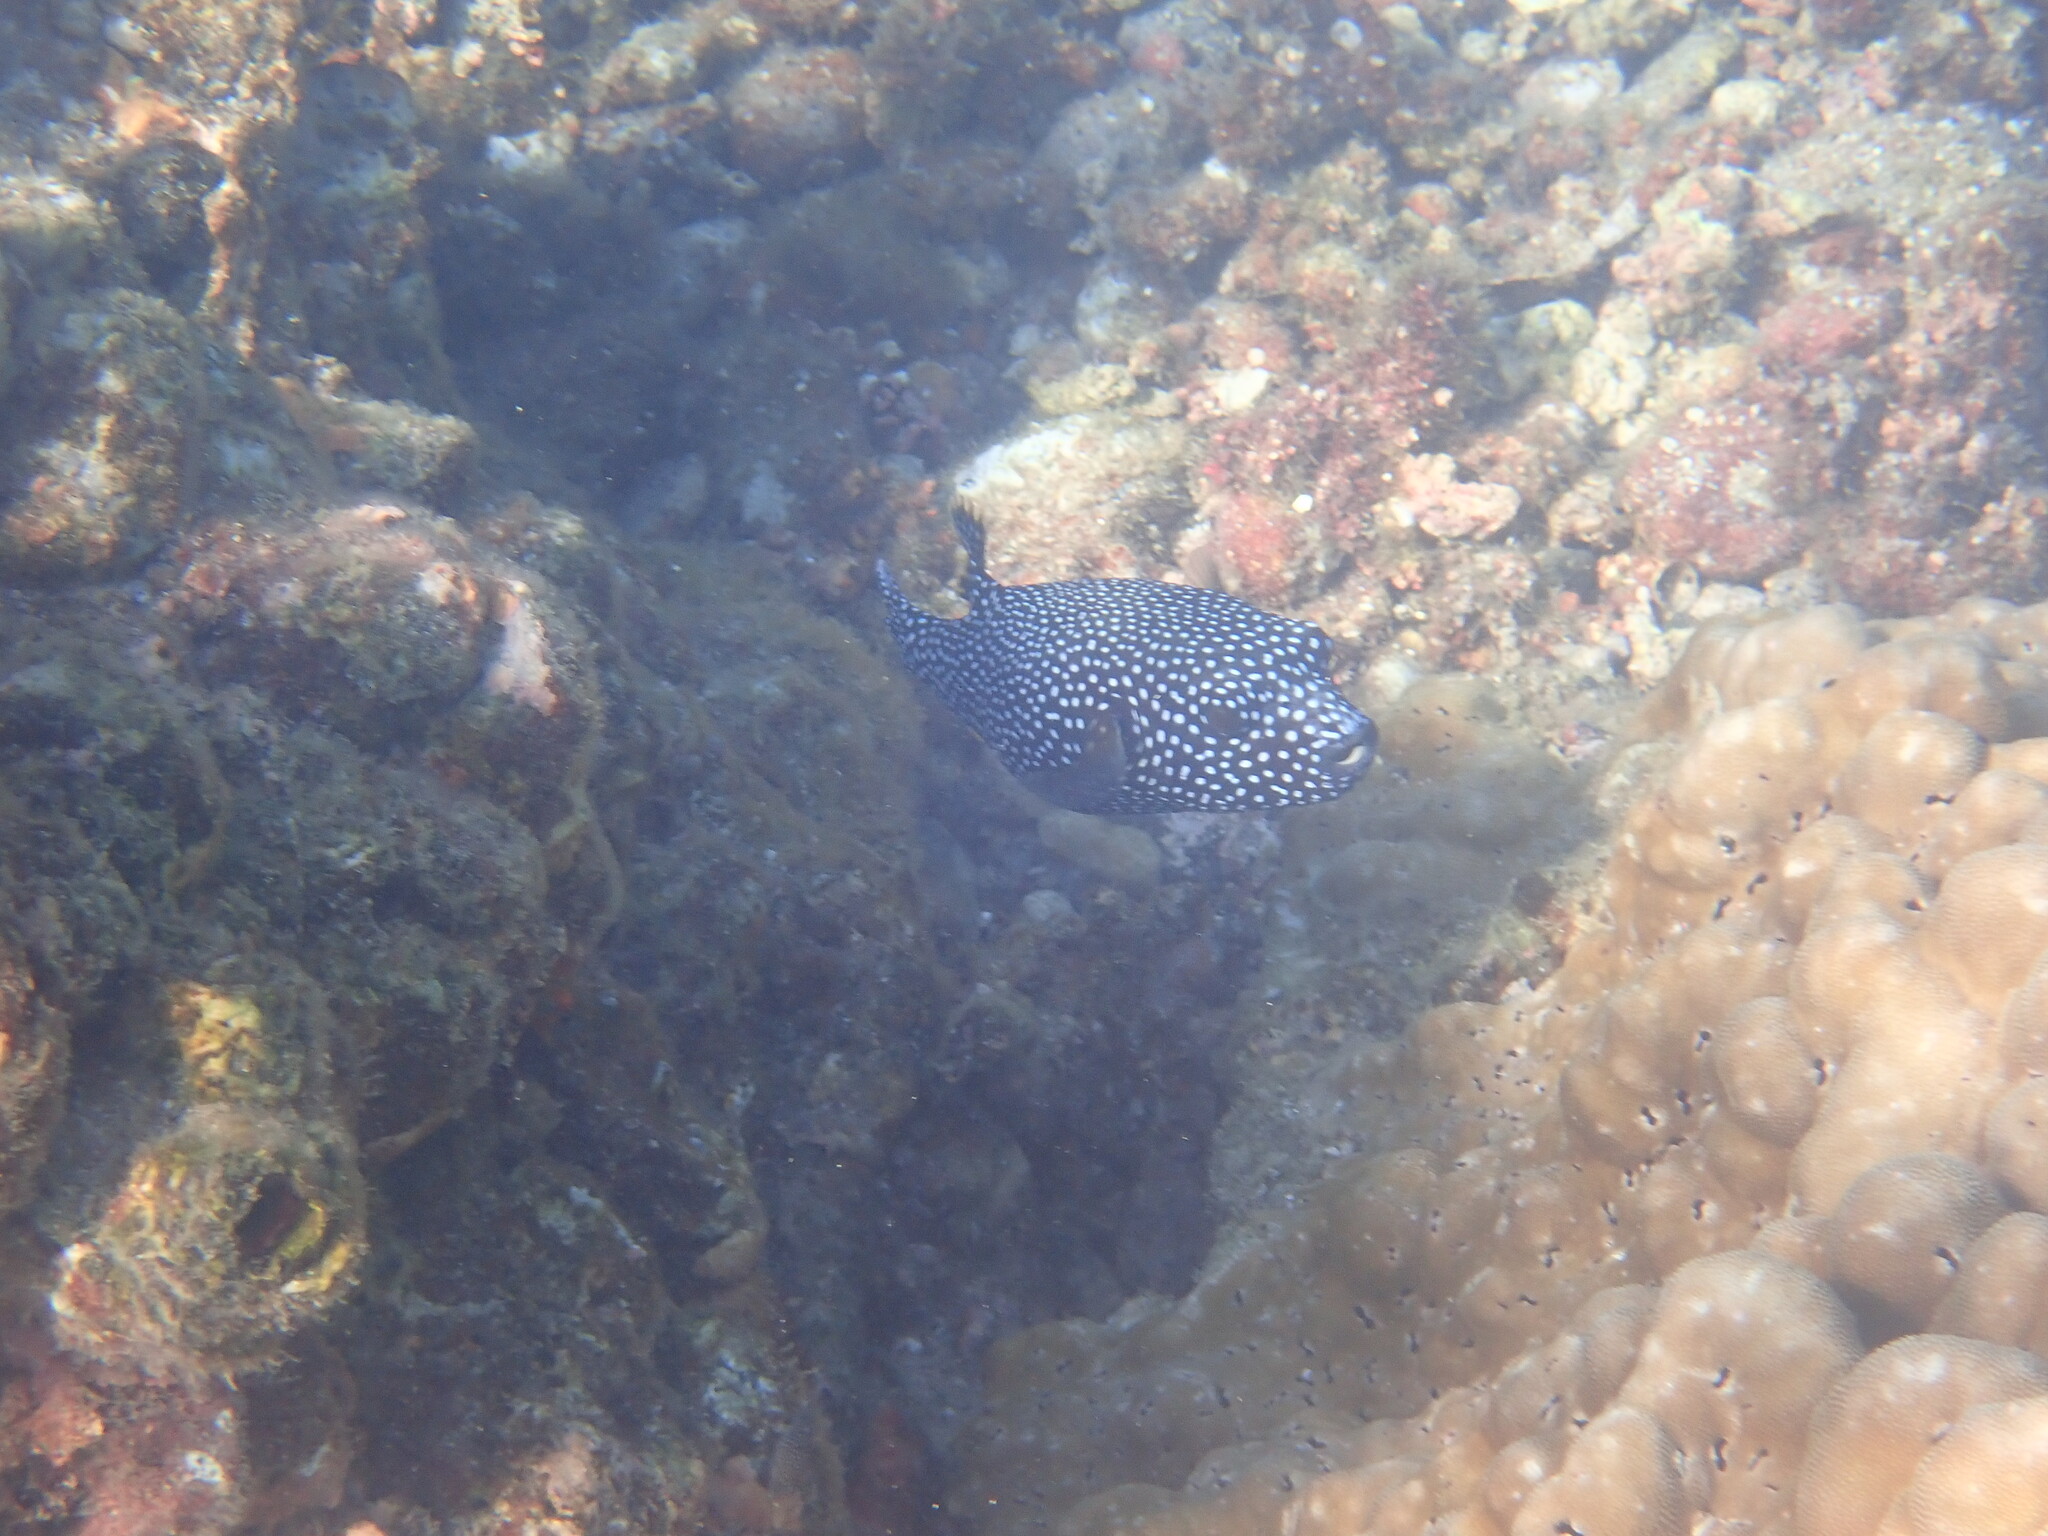
Arothron meleagris (Guineafowl Puffer)